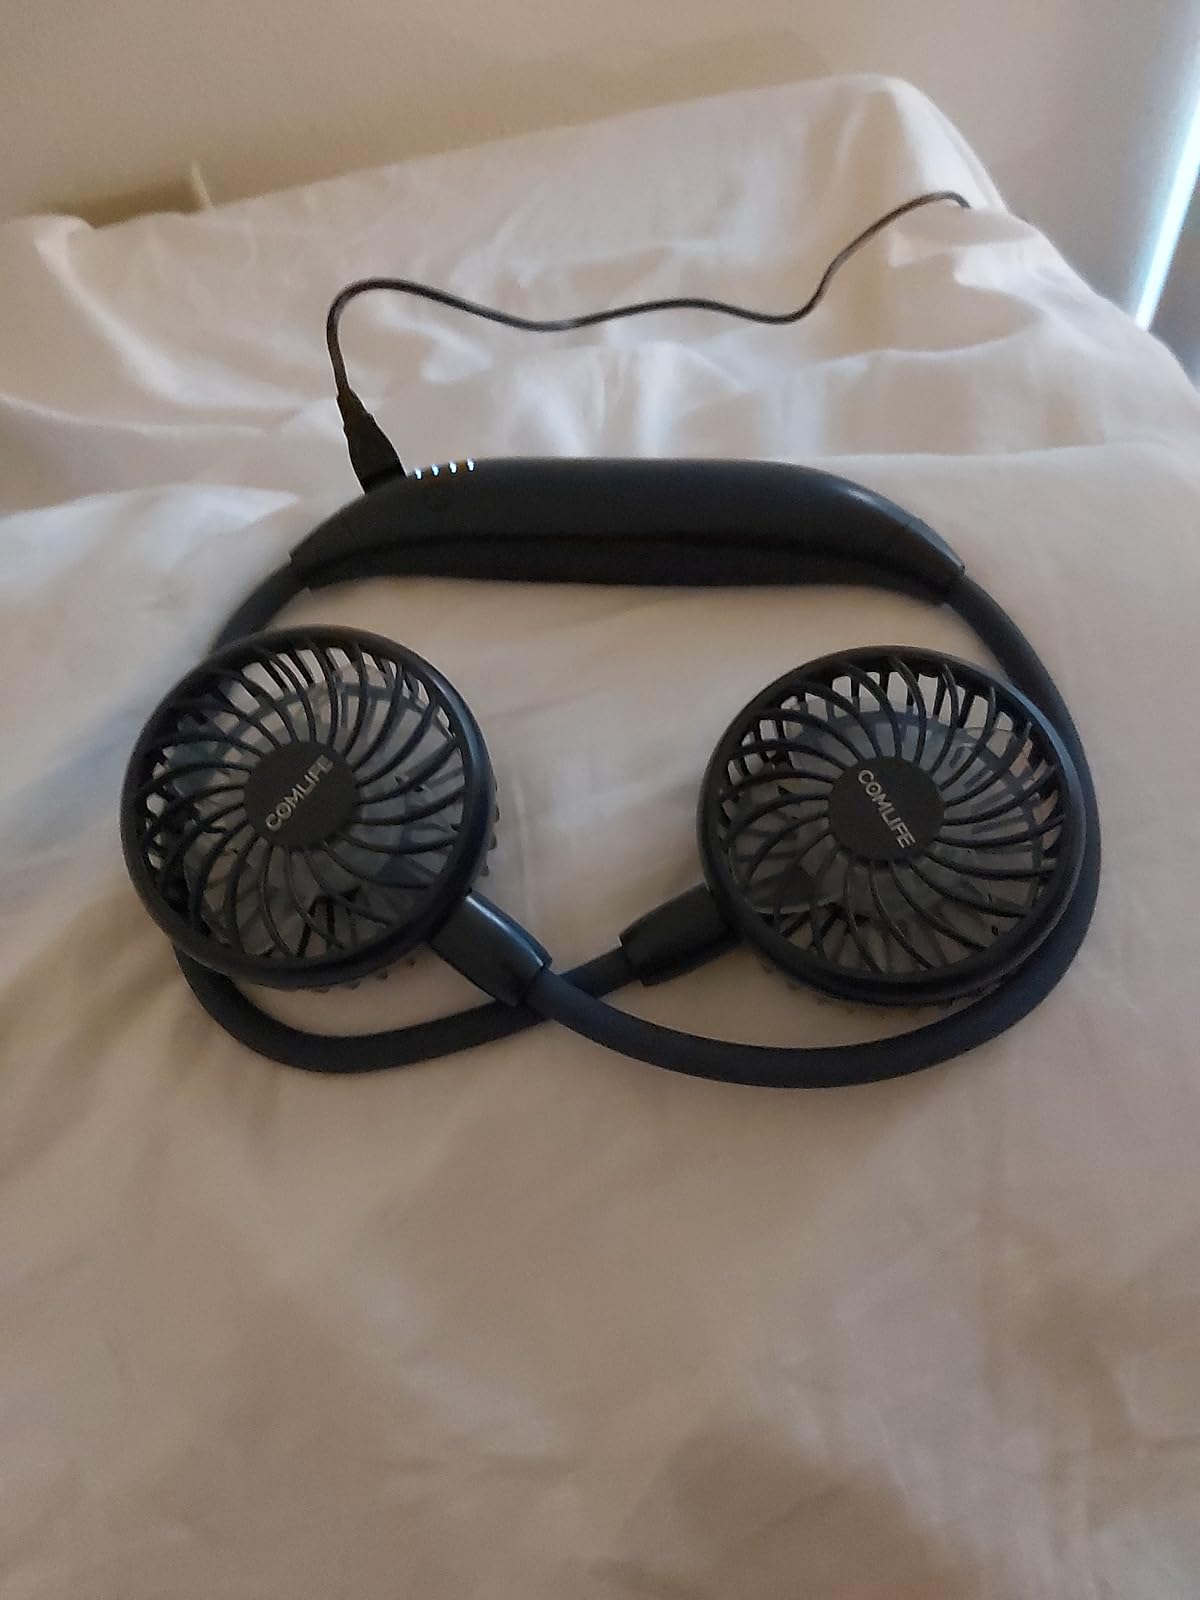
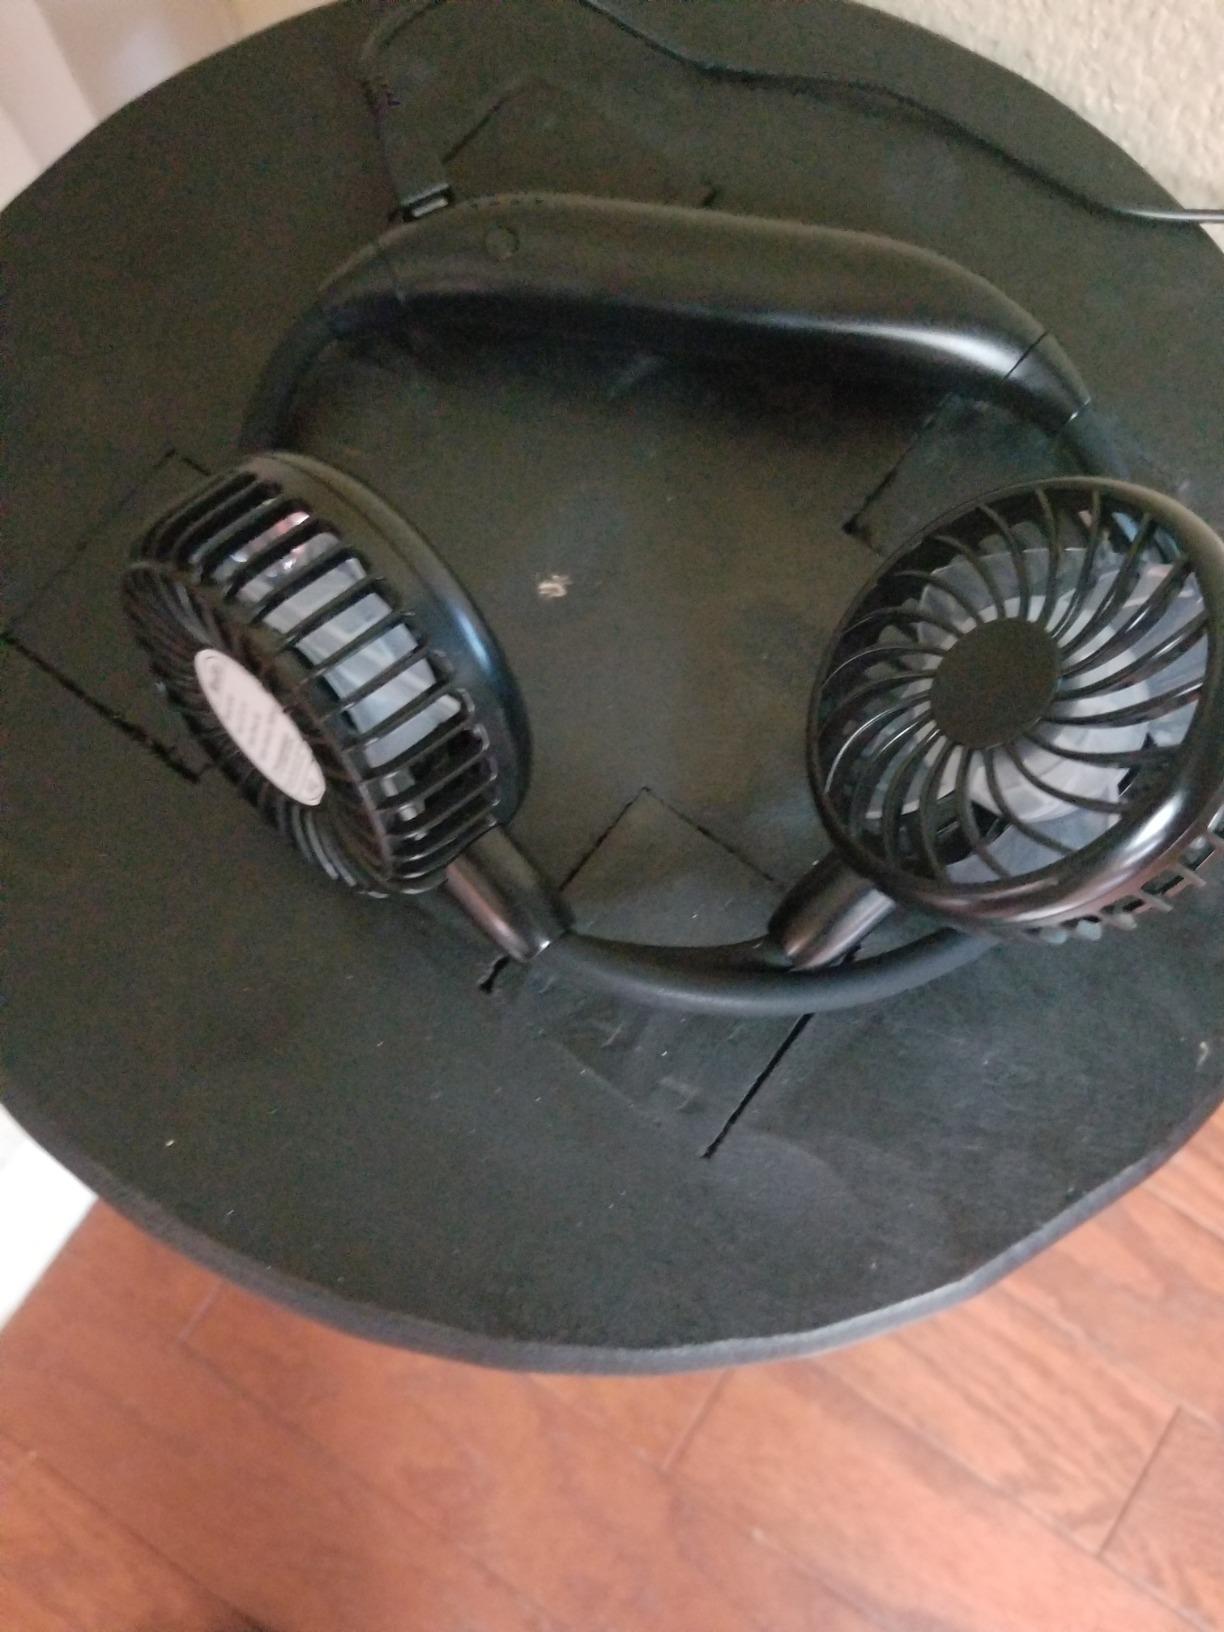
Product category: fan
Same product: no